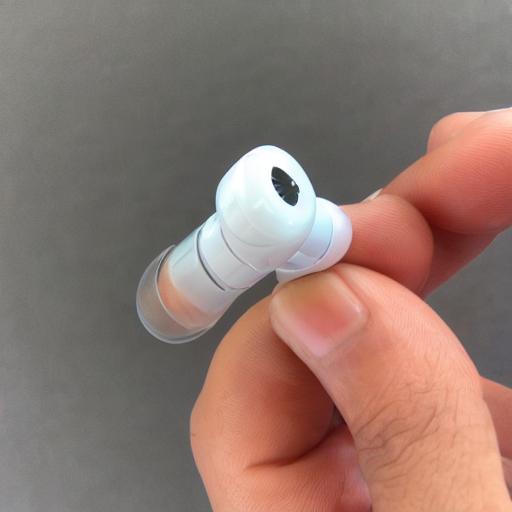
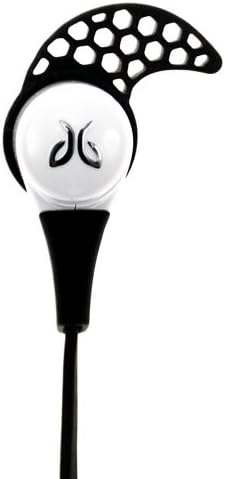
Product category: headphones
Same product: no